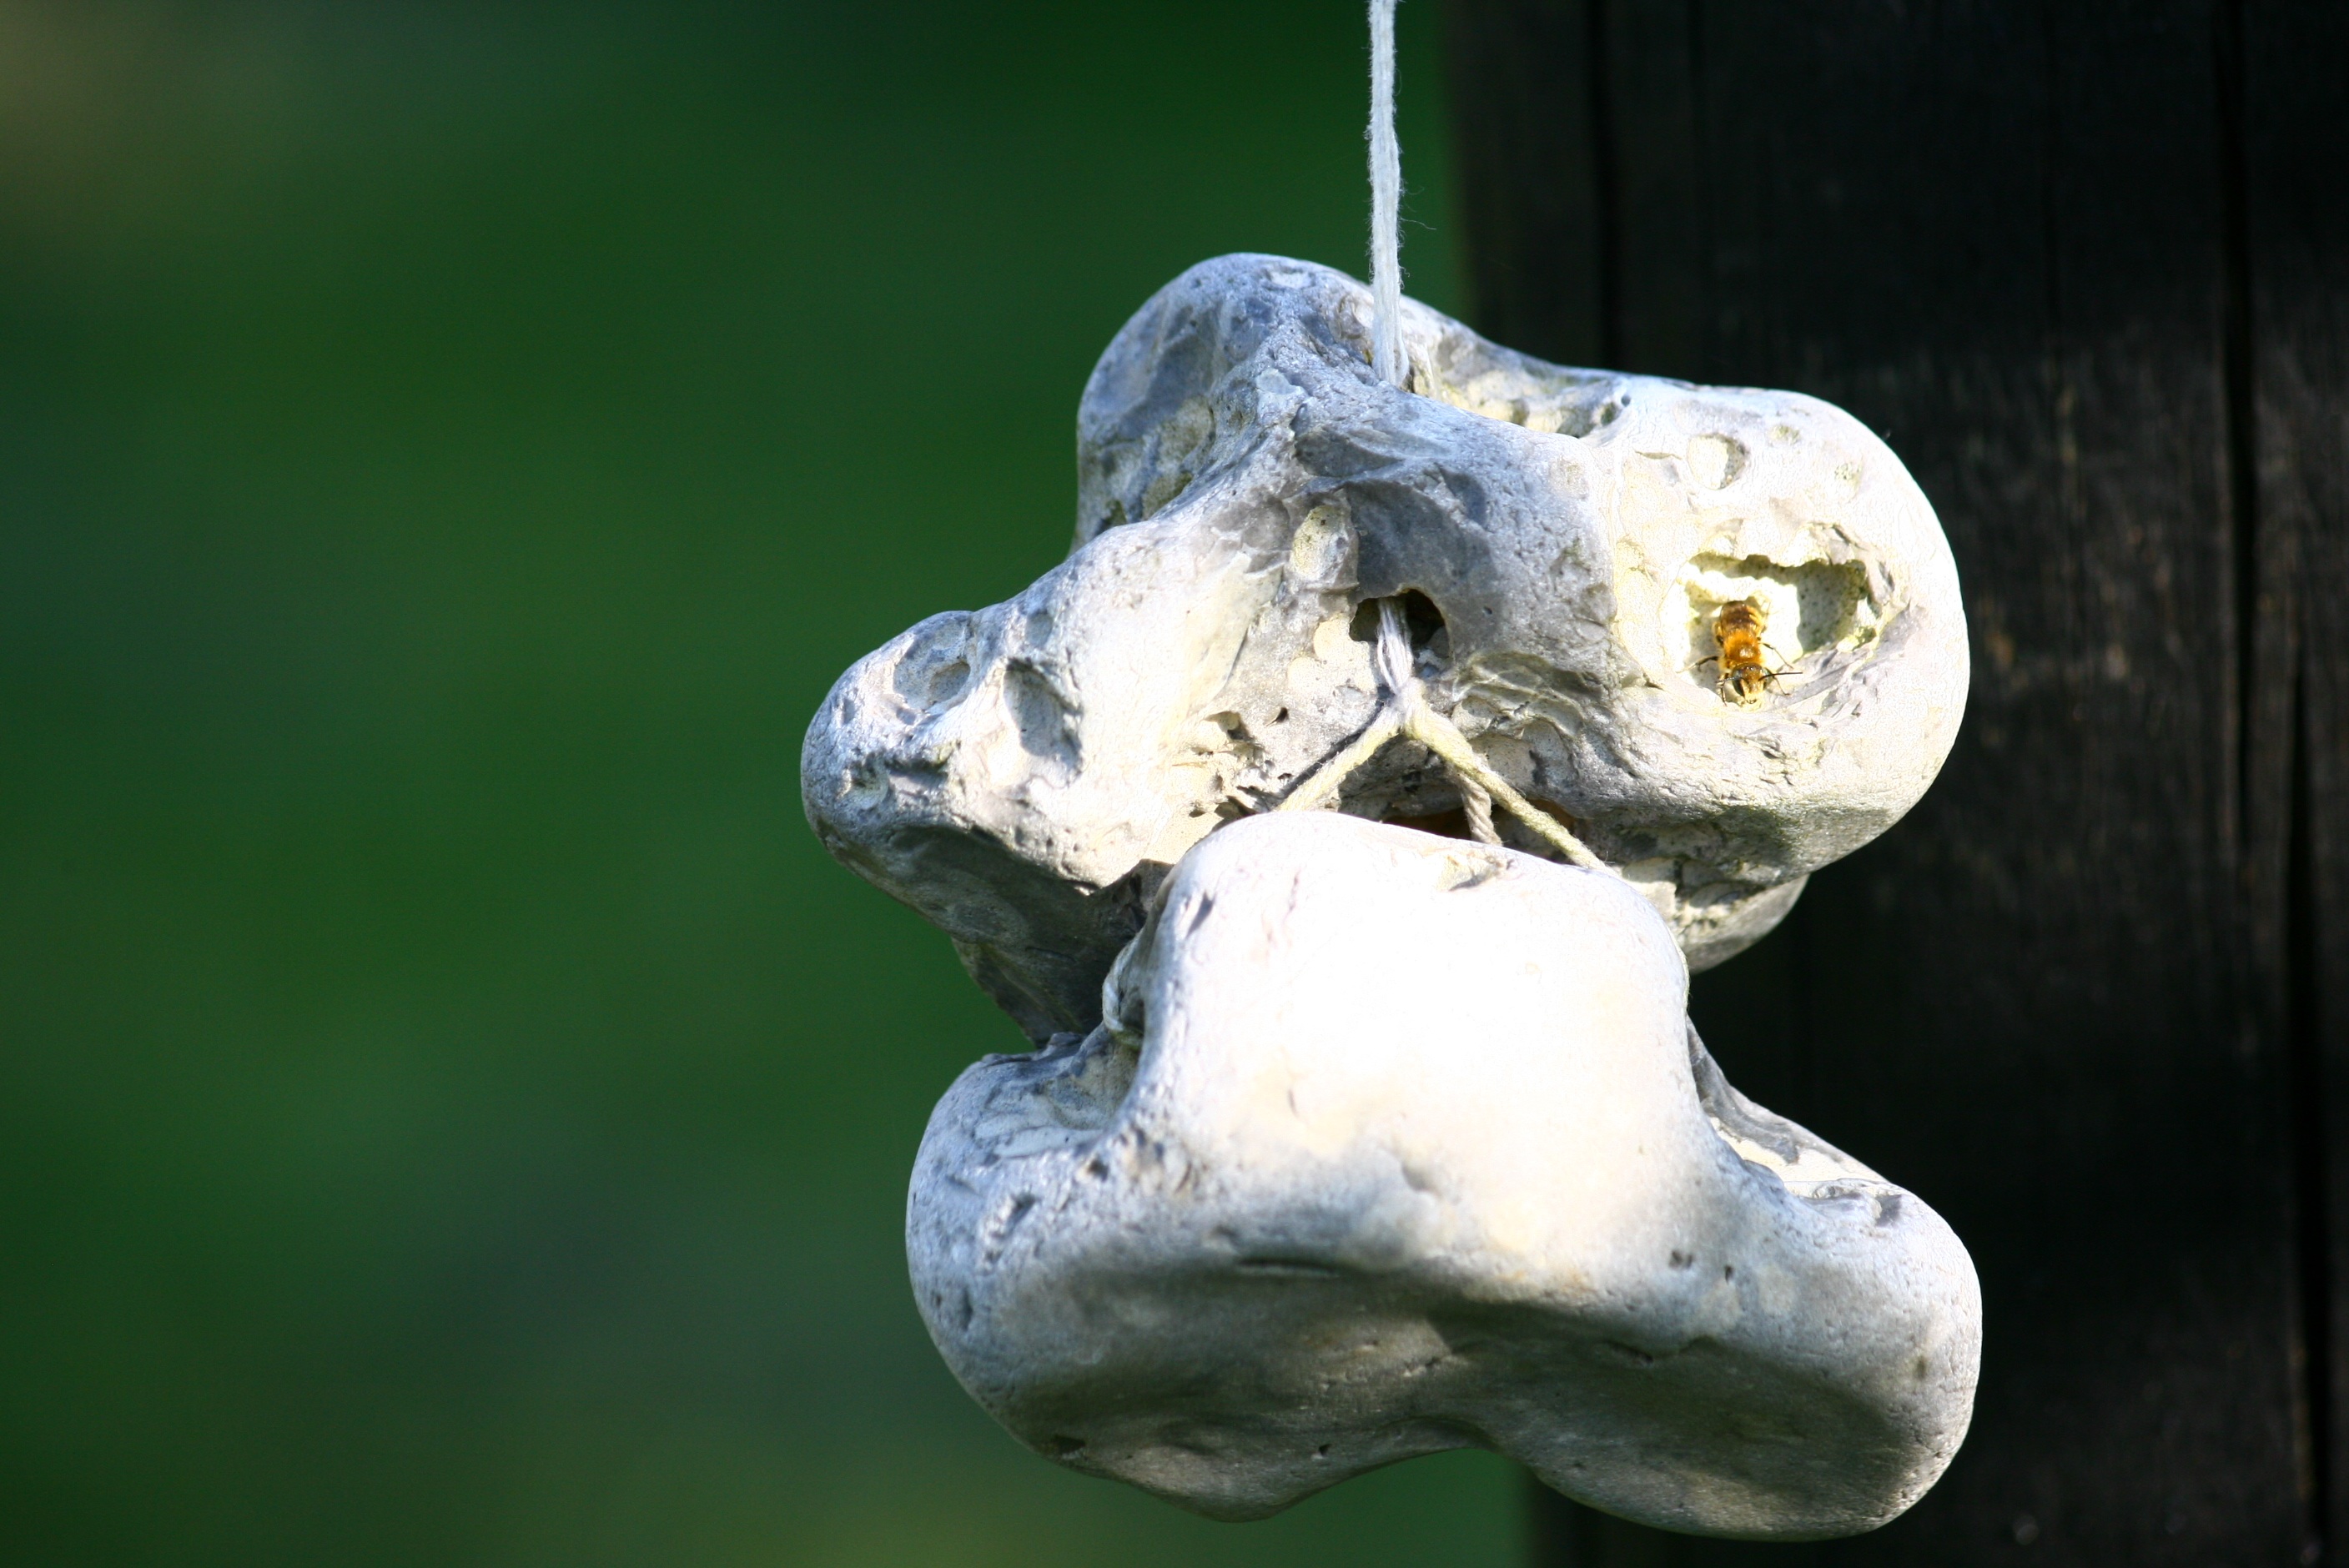
rock, flower, summer, decoration, green, hanging, garden, close up, sculpture, stones, creativity, decorative, handmade, macro photography, hole in the rocks